Regine Olsen

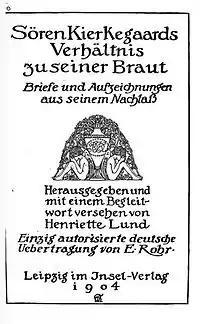
Sören Kierkegaard's relation to his fiancee

Kierkegaard never fully recovered from his failed relationship with Olsen, remaining forever smitten with her, writing in a letter addressed to Olsen he said: For a time in between their break-up and her marriage to Schlegel, they had polite and civil contact during daily walks and in church. These were mostly non-verbal on Kierkegaard's part and caused him great anxiety, although he still was able to find joy in the interactions, writing in his journal, “As often happens to me of late, I can’t help but smile when I see her". For example on his 39th birthday, Olsen appeared to him at his house in Østerbro, Kierkegaard returned the greeting and they both went their separate ways. It seems that he was attempting to utilize his complicated authorial method of indirect communication in his personal life, and his tormented approach caused him great distress. When he absconded to Berlin in 1842 to study philosophy, he was haunted by a woman who bore an uncanny resemblance to Olsen. Even while immersing himself in his studies, she was always on his mind: "Not even here in Berlin has my, alas, all-too-inventive brain been able to refrain from scheming something or other. She must either love me or hate me, she knows no third possibility. Nor is there anything more harmful to a young girl than half-way situations." It was during this time that Kierkegaard was formulating his own philosophy, as well as his first book, "Either/Or". It seems by the time of his death he still held his feelings of love to Olsen as she was the only person listed in his will, whom Kierkegaard, for all intents and purposes, considered himself married to. Olsen ultimately rejected the will.